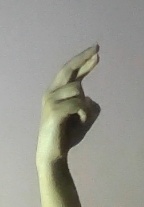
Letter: zay